Brazil–United States relations during the João Goulart government

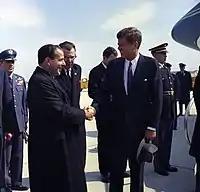
Kennedy greets Goulart on his arrival in the United States, 1962

Jango visited the United States in April 1962, where he established a good personal relationship with Kennedy, gave speeches at the OAS and in Congress, and attracted positive attention in the press. In Brazil the trip also resonated well in the newspapers, while the Communist Party criticized him.